Harquebusier

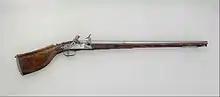
Snaphaunce carbine,

According to John Cruso in his cavalry manual of 1632, the harquebusier was 'first invented in France'. This type of cavalryman was characterised by the use of a form of carbine, the earliest type of carbine used was called a ""harquebus"" (a word derived from the heavier infantry weapon, the arquebus). In the late 16th century and into the first decades of the following century the harquebusier was envisioned, like the similar and earlier "petronel," as a support for more heavily-armoured cavalrymen such as the demi-lancer, or pistol-armed cavalry – the cuirassier and reiter.